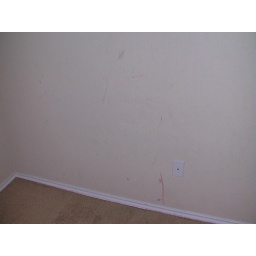
All the walls in the house are dirty. In bedroom 1 and 2 the walls have stains and markings on them.